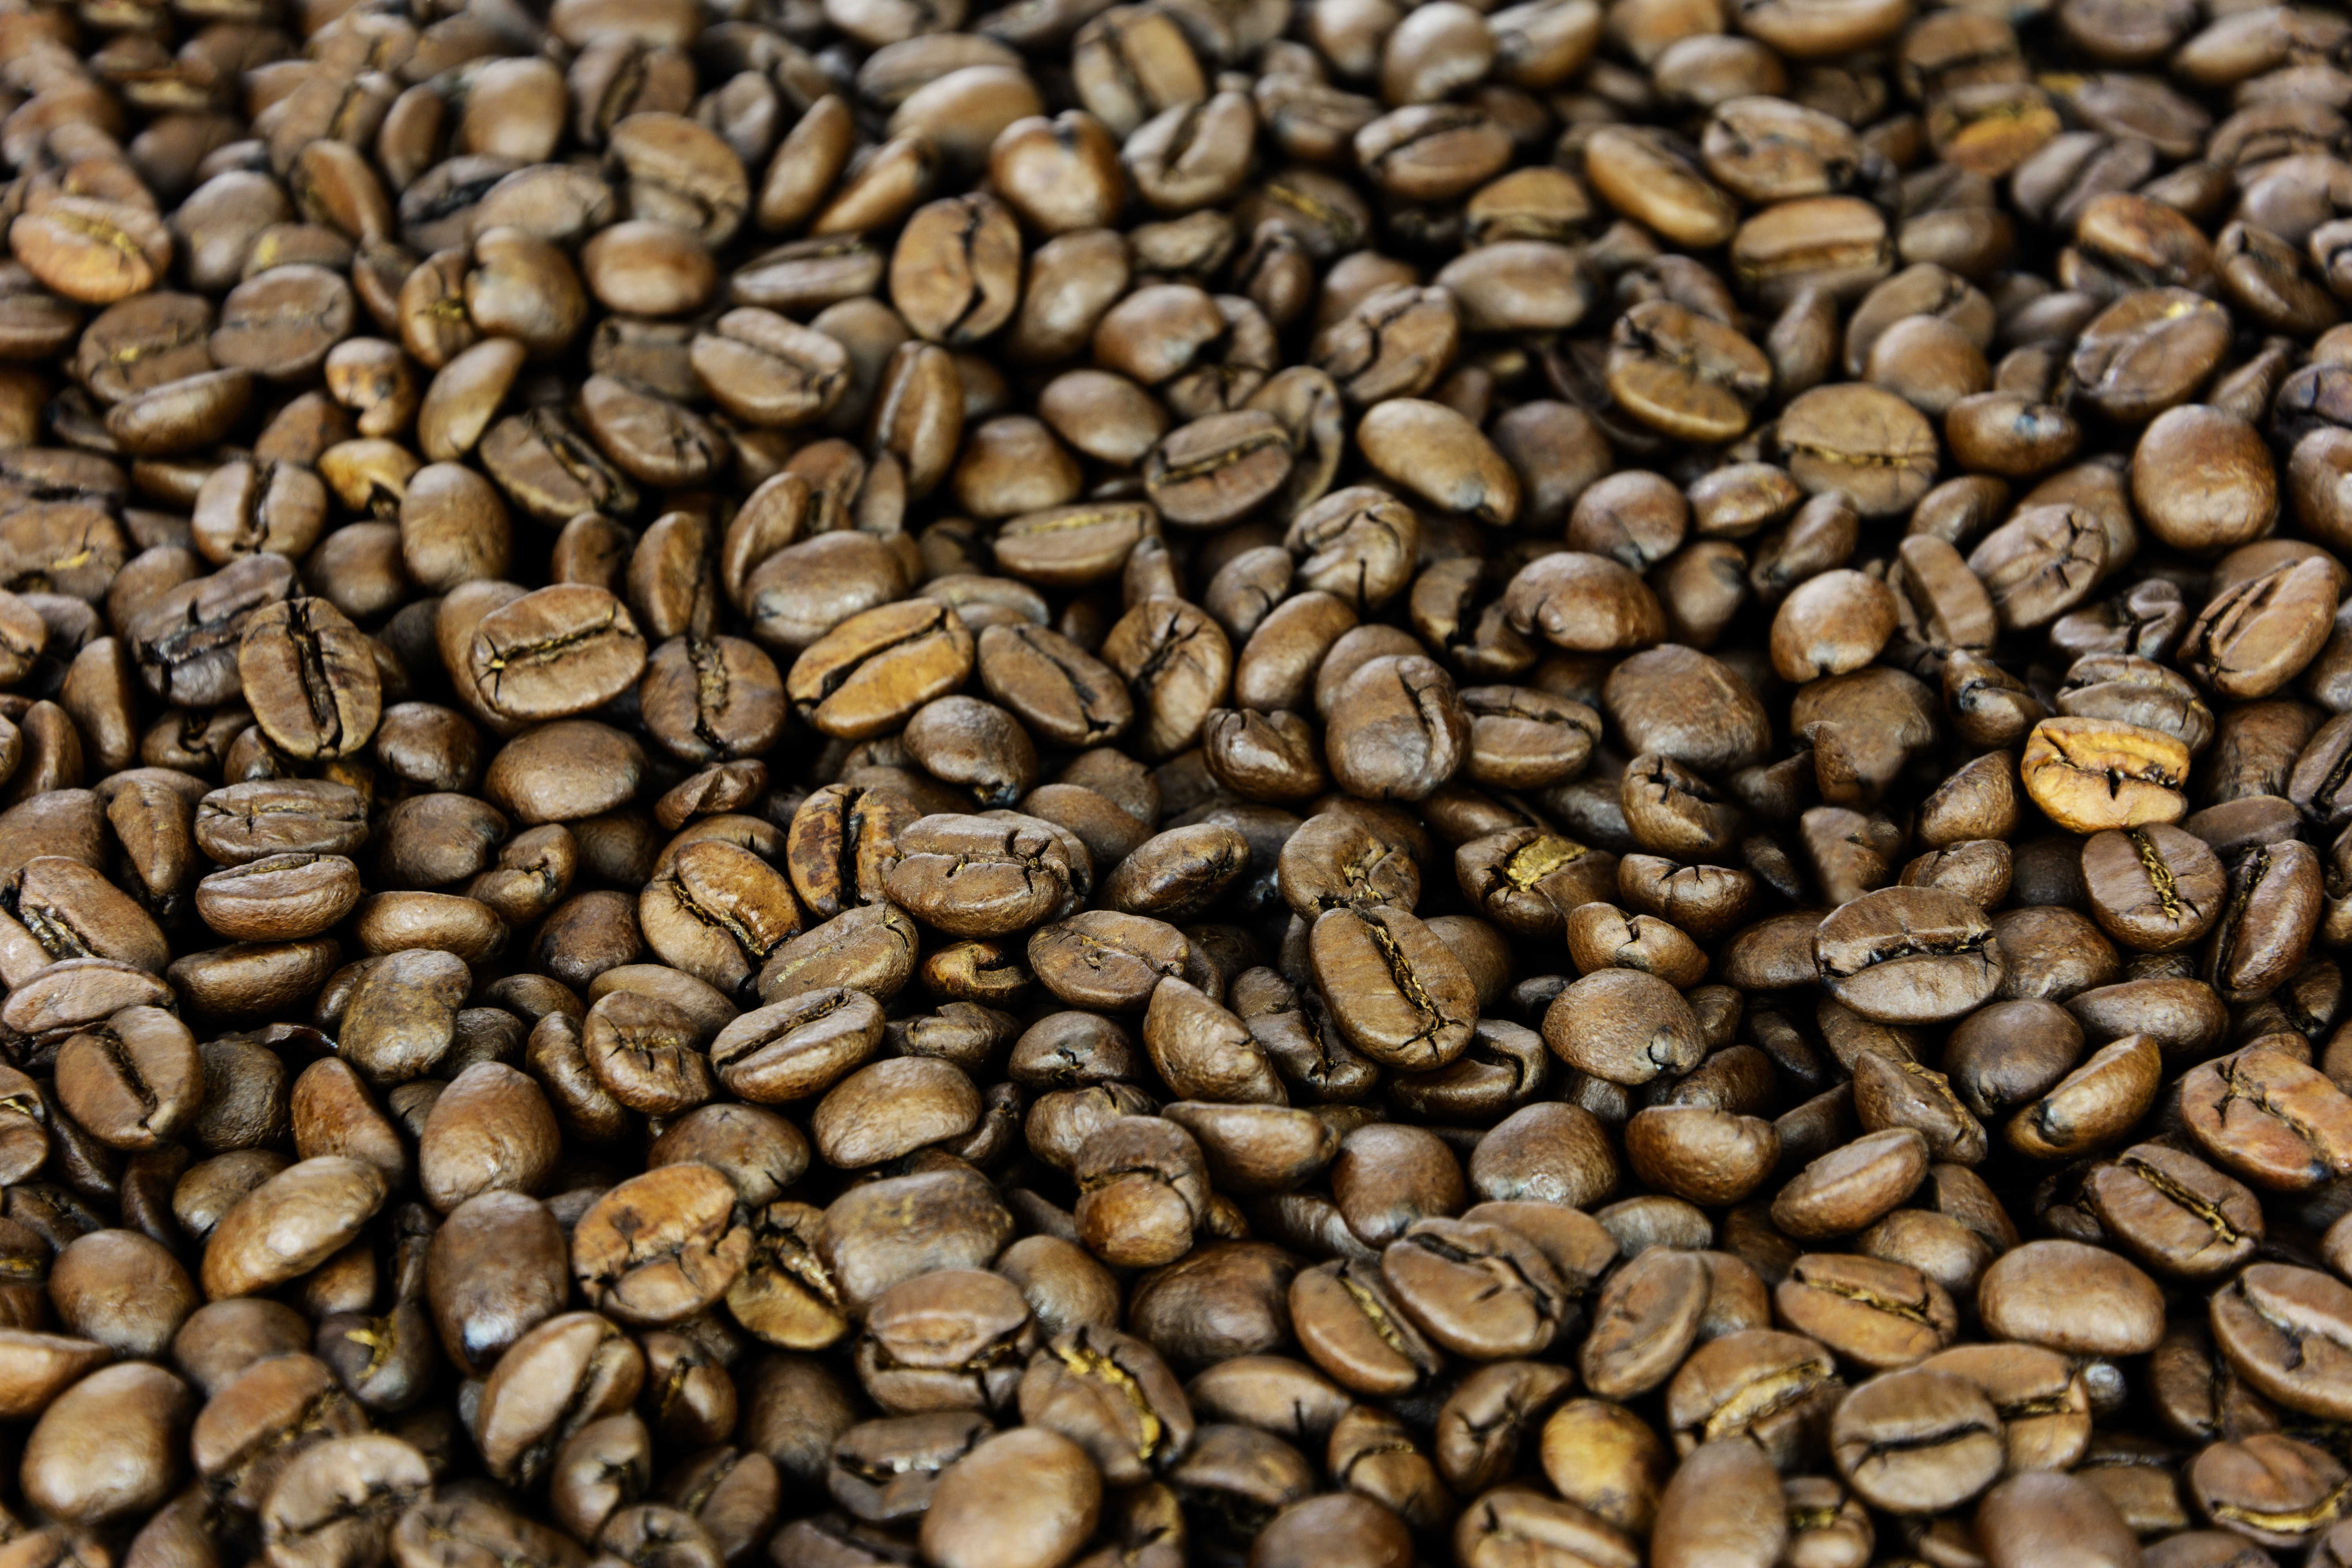
close up, jamaican blue mountain coffee, plant, Java coffee, seed, bean, superfood, food, caffeine, coffee, vegetable, produce, Single origin coffee, gravel, instant coffee